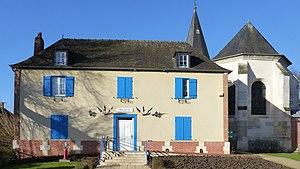
La mairie et le chœur de l'église Saint-Eloi d'Auchy-la-Montagne
Auchy-la-Montagne est une commune française située dans le département de l'Oise, en région Hauts-de-France.